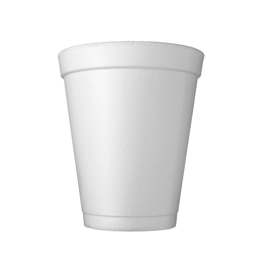
Label: paper